5th Street/Independence Hall station

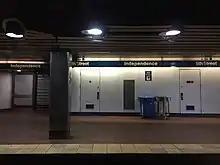
The station platform in 2018

The station opened August 3, 1908 as part of the first extension of the Philadelphia Rapid Transit Company's Market Street Subway. The line had originally opened a year earlier between 69th Street and 15th Street station.